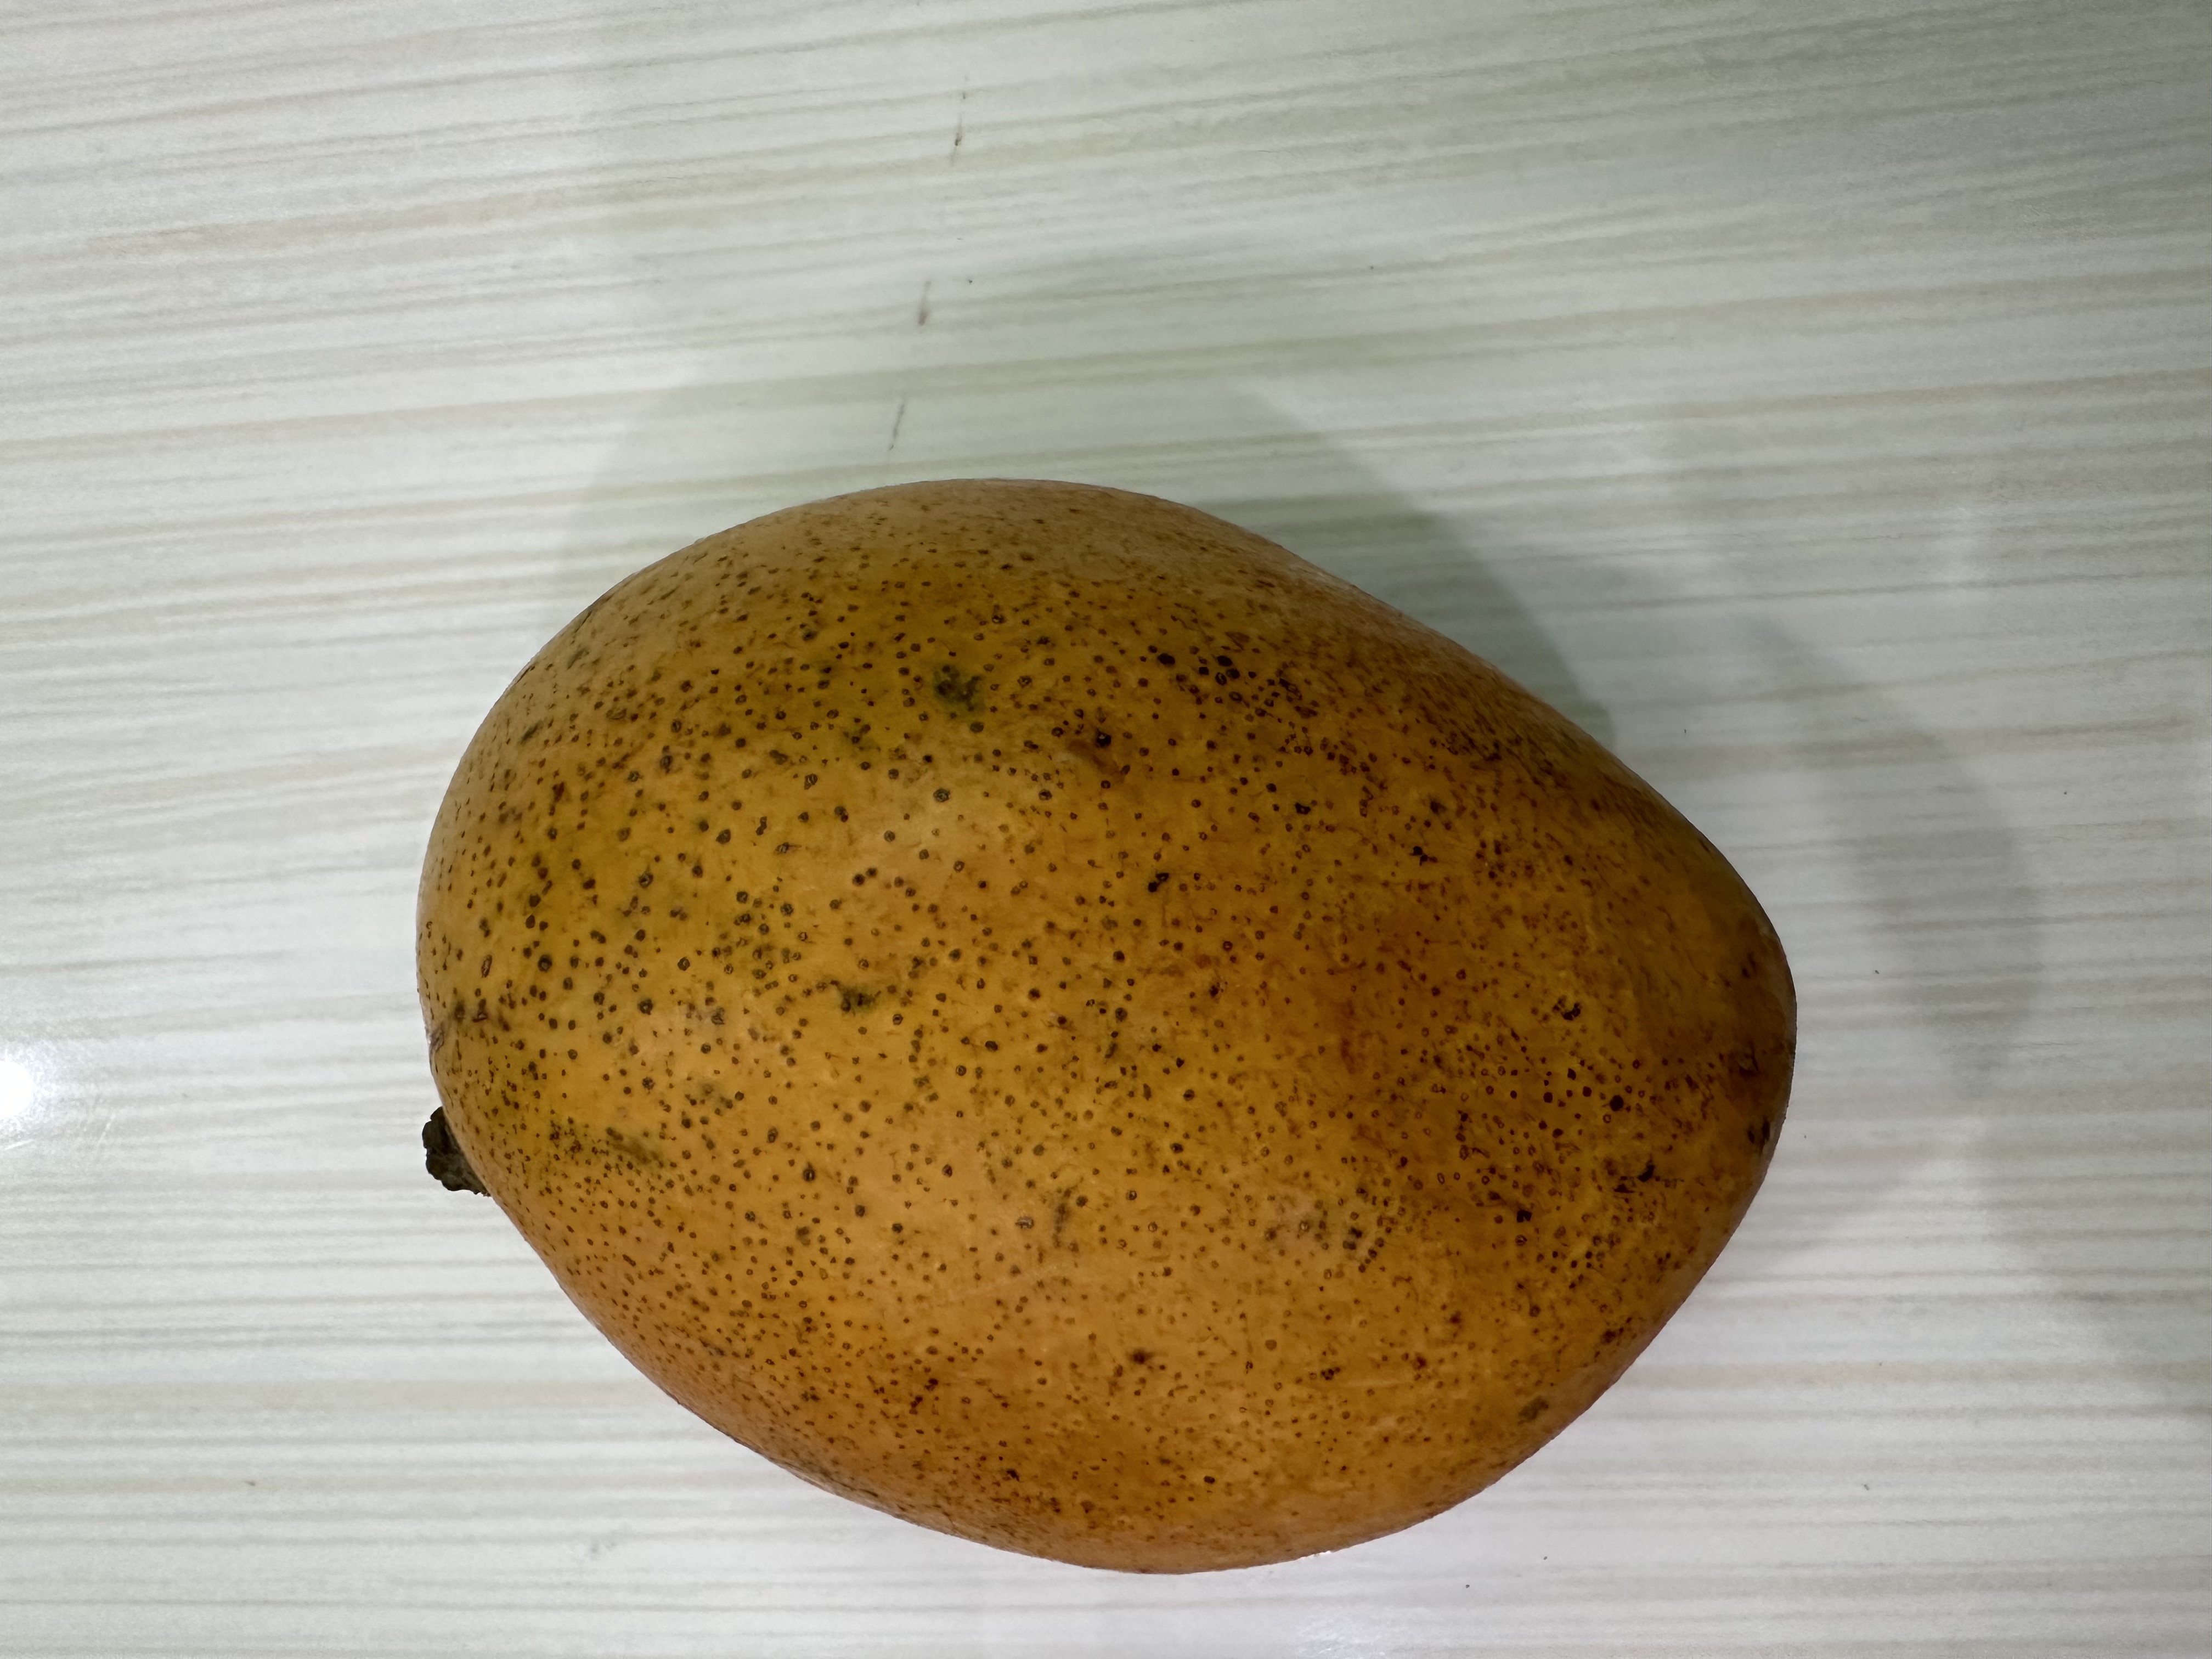
Mango variety: Nilambori